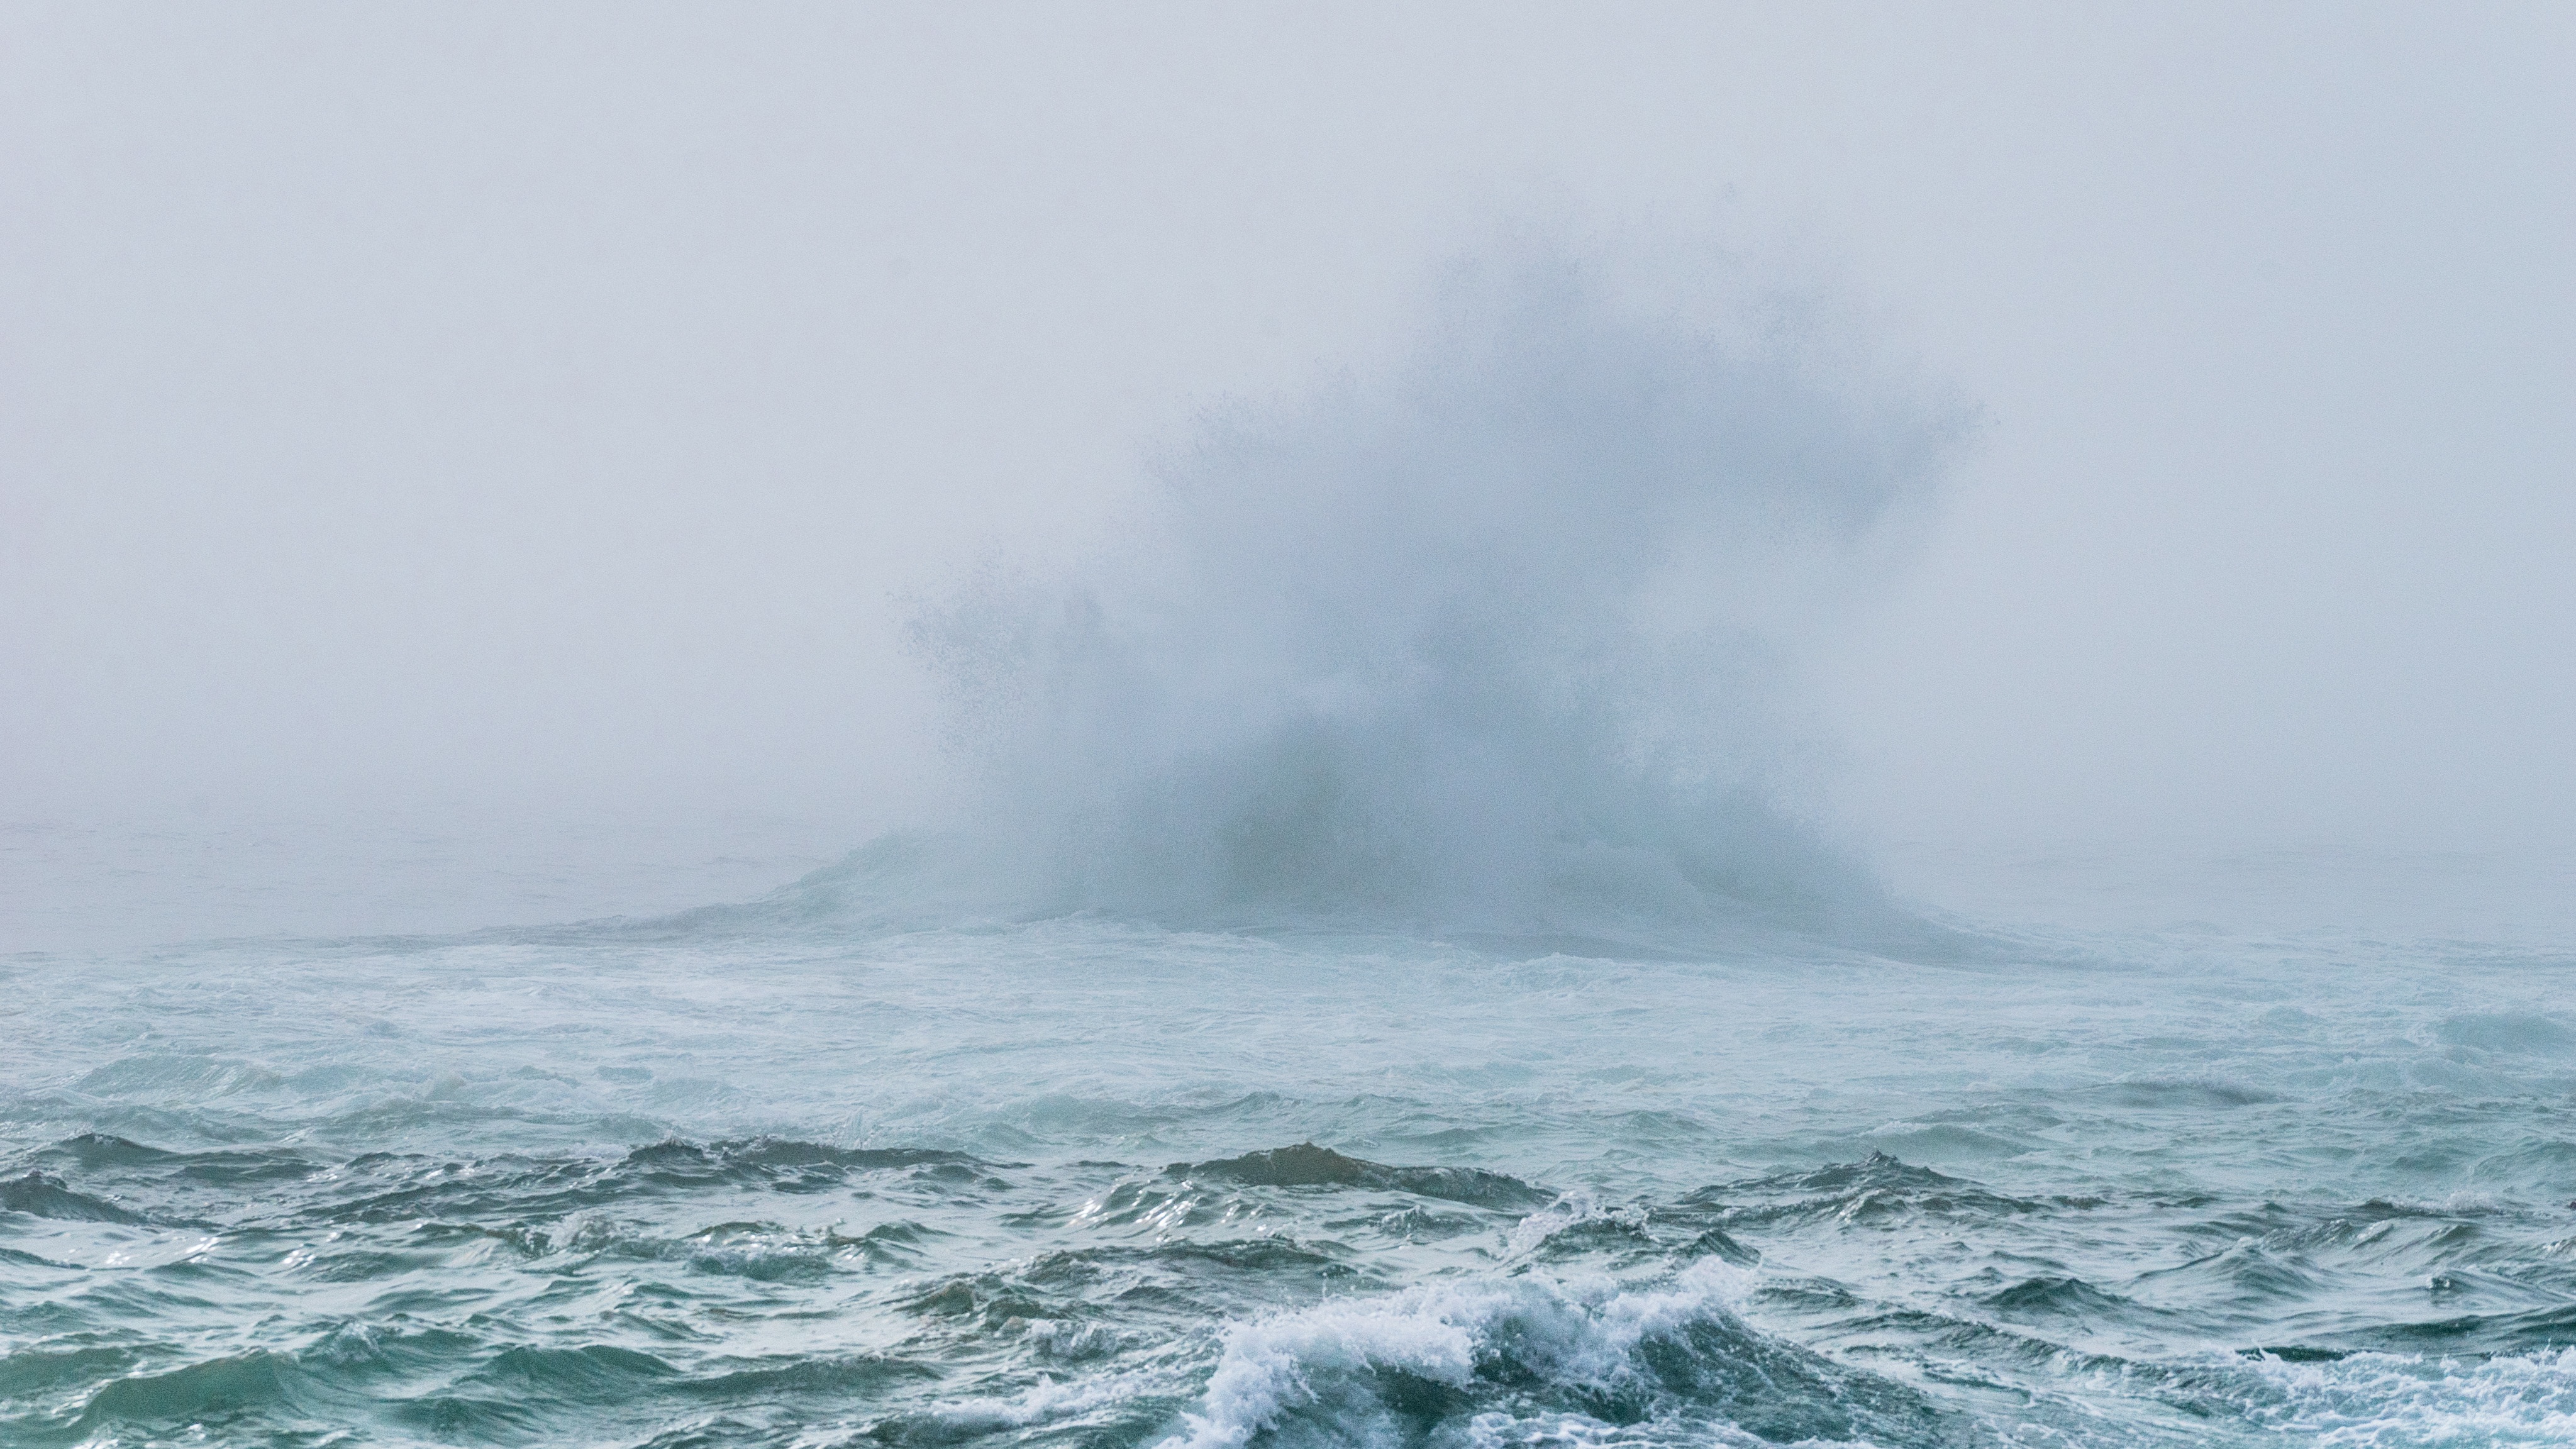
sea, coast, ocean, wave, body of water, landform, atmospheric phenomenon, geological phenomenon, wind wave